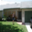
Label: house